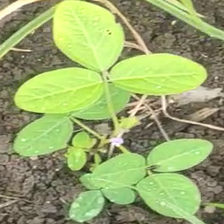
Weed species: Asian_Pigeonwings_(Clitoria Ternatea)